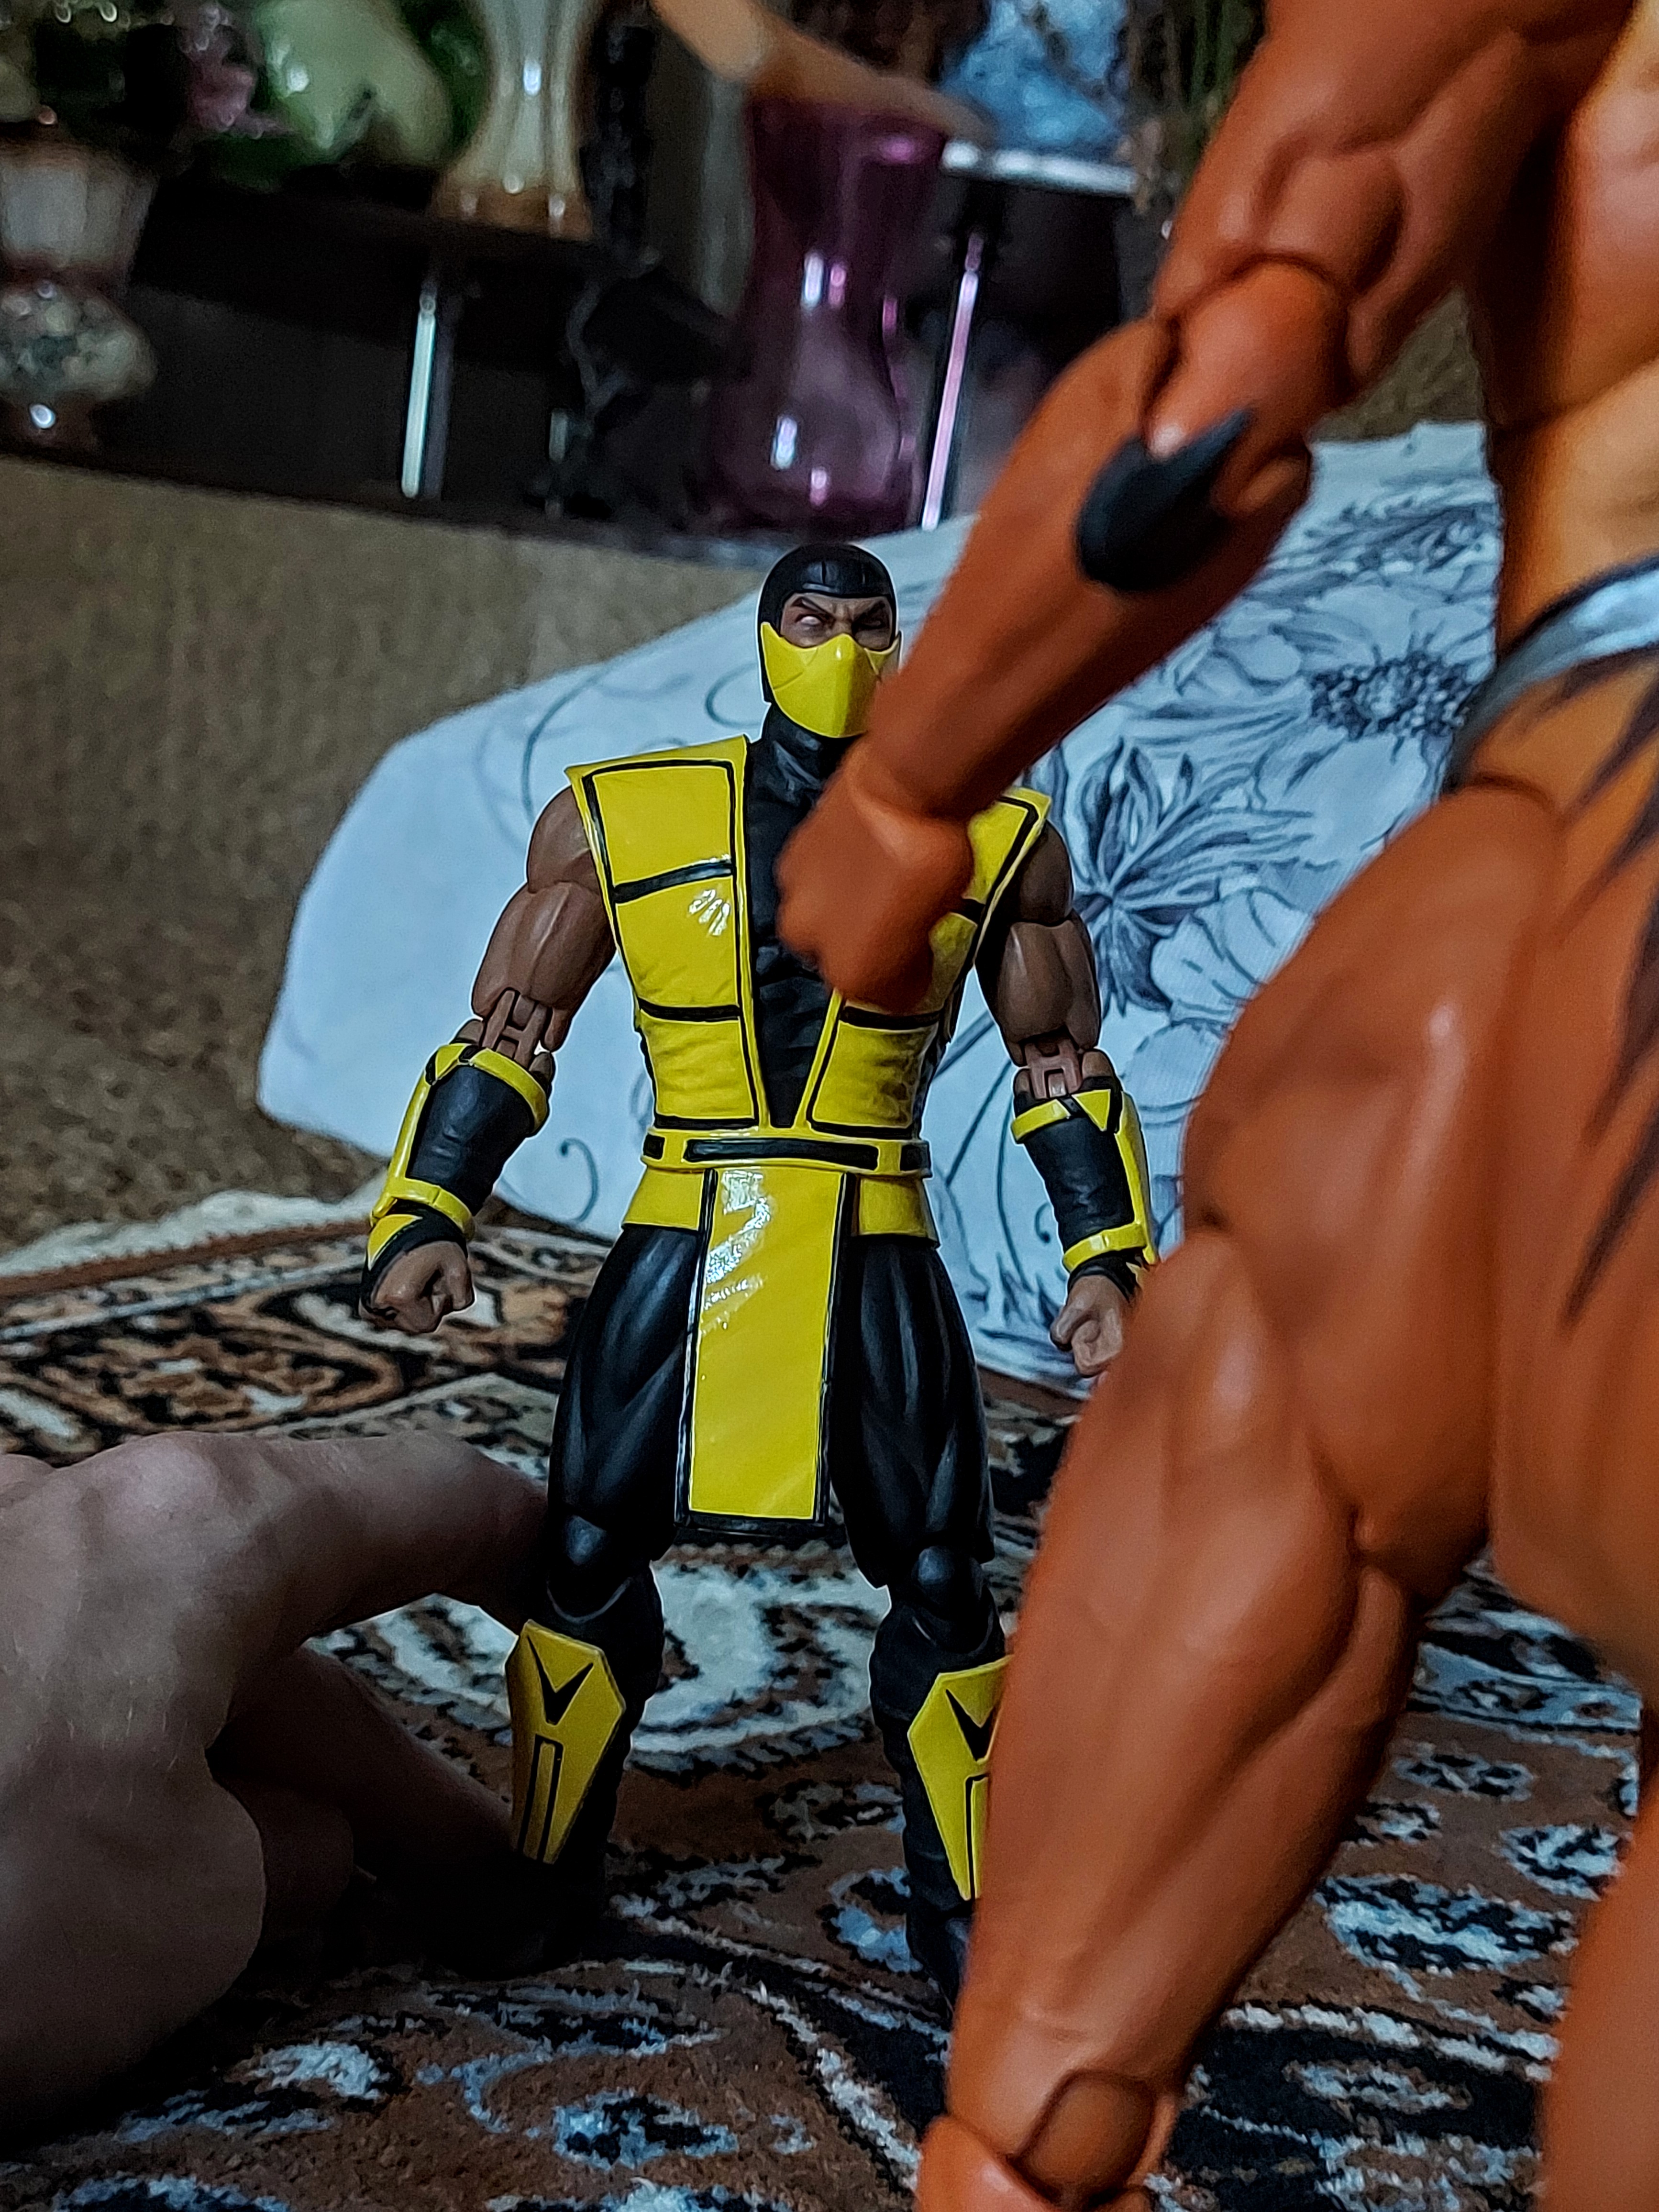
Shokan, storm, collectibles, warrior, fighter, action, figure, muscle, thigh, finger, chest, Barechested, underpants, recreation, nail, personal protective equipment, leisure, swimwear, human leg, wrist, fun, thumb, fictional character, fashion accessory, competition event, eyewear, sunglasses, chair, competition, vacation, bracelet, games, championship, action figure, undergarment, abdomen, jewellery, sun tanning